America's Next Top Model season 7

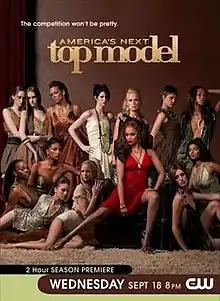

The seventh cycle of America's Next Top Model started airing on September 20, 2006 as the first to be aired on The CW network. The season's catch-phrase is "The Competition Won't Be Pretty." The season's promotional theme song is "Hot Stuff (I Want You Back)" by Pussycat Dolls.